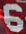
Number: 6